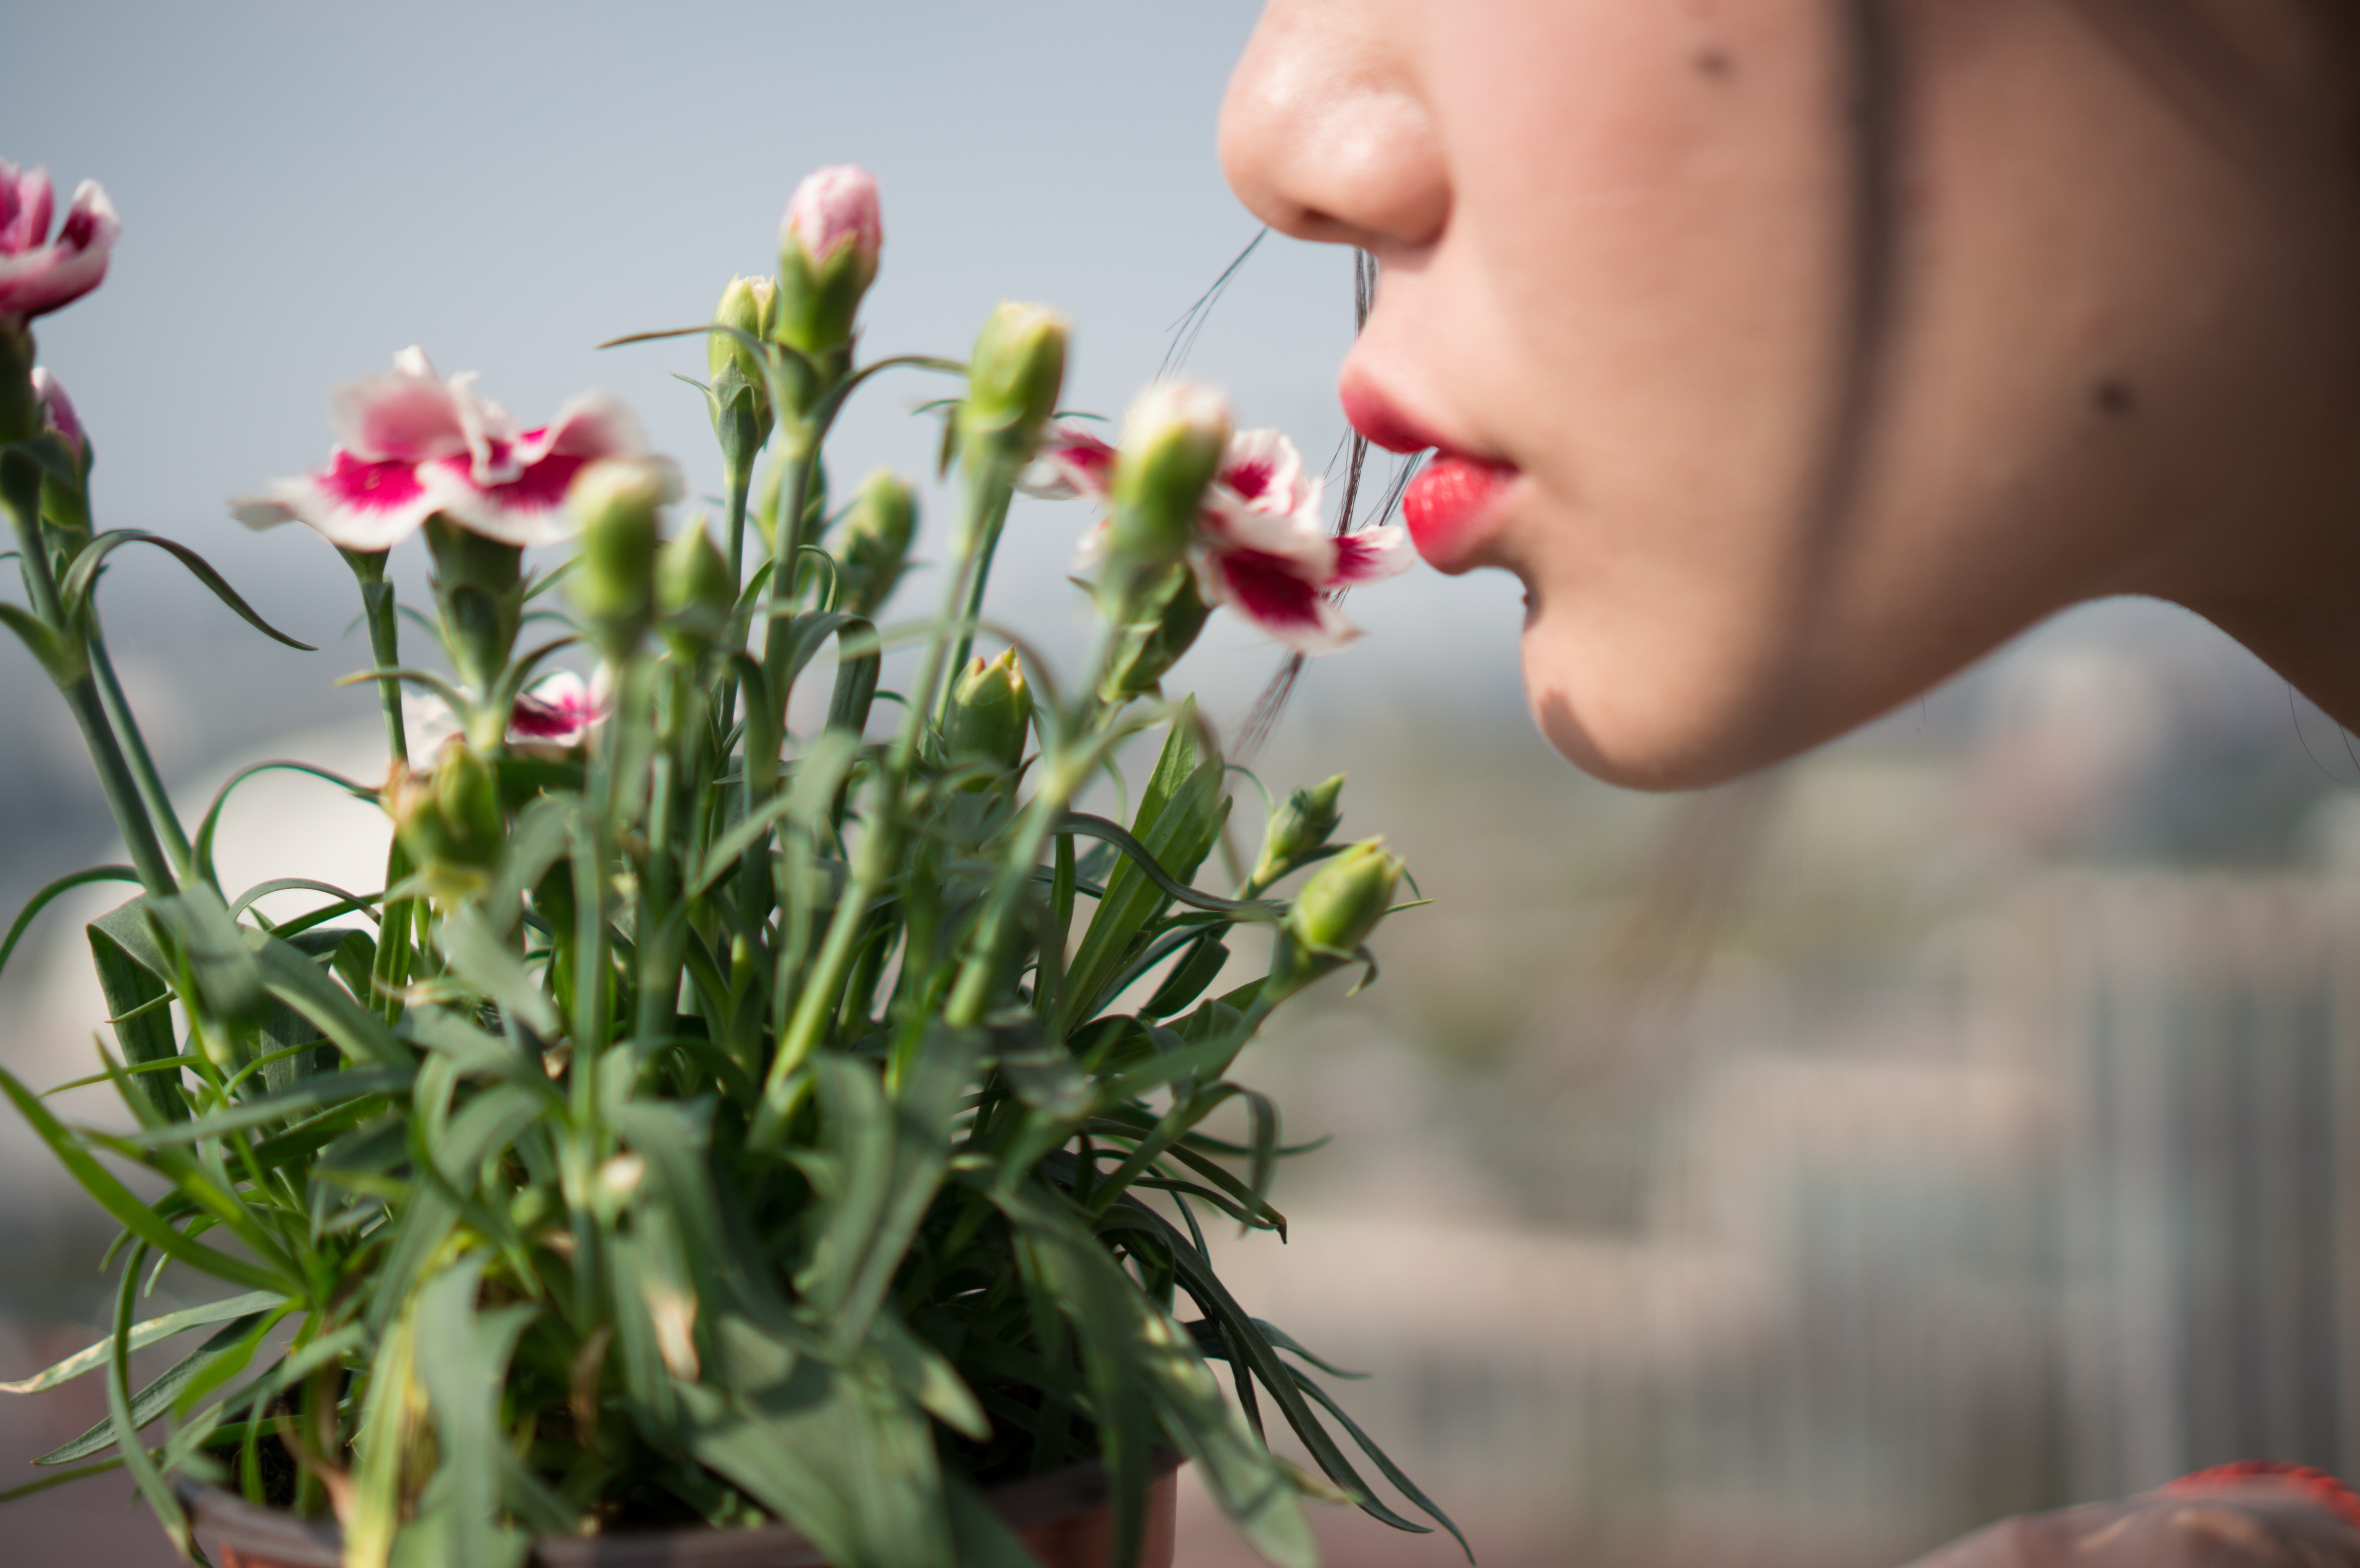
people, plant, woman, flower, urban, female, model, asia, flora, girls, background, dress, floristry, flowering plant, floral skirt, land plant, flower arranging